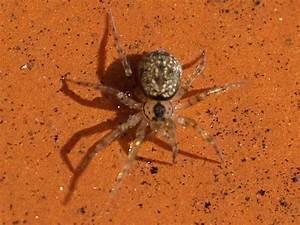
spider